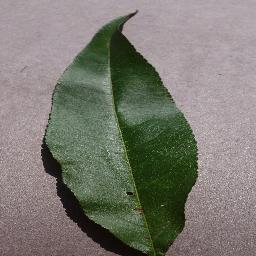
Label: Peach___healthy